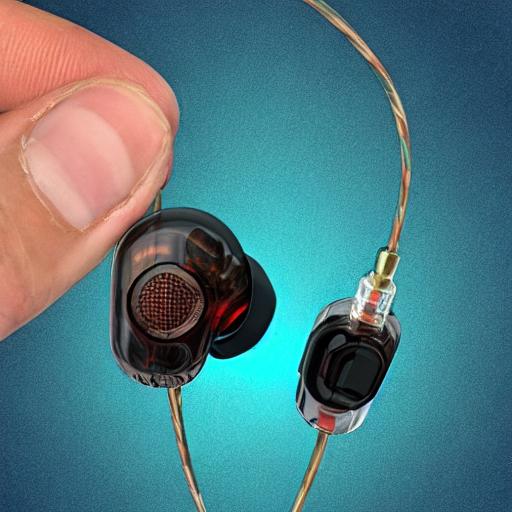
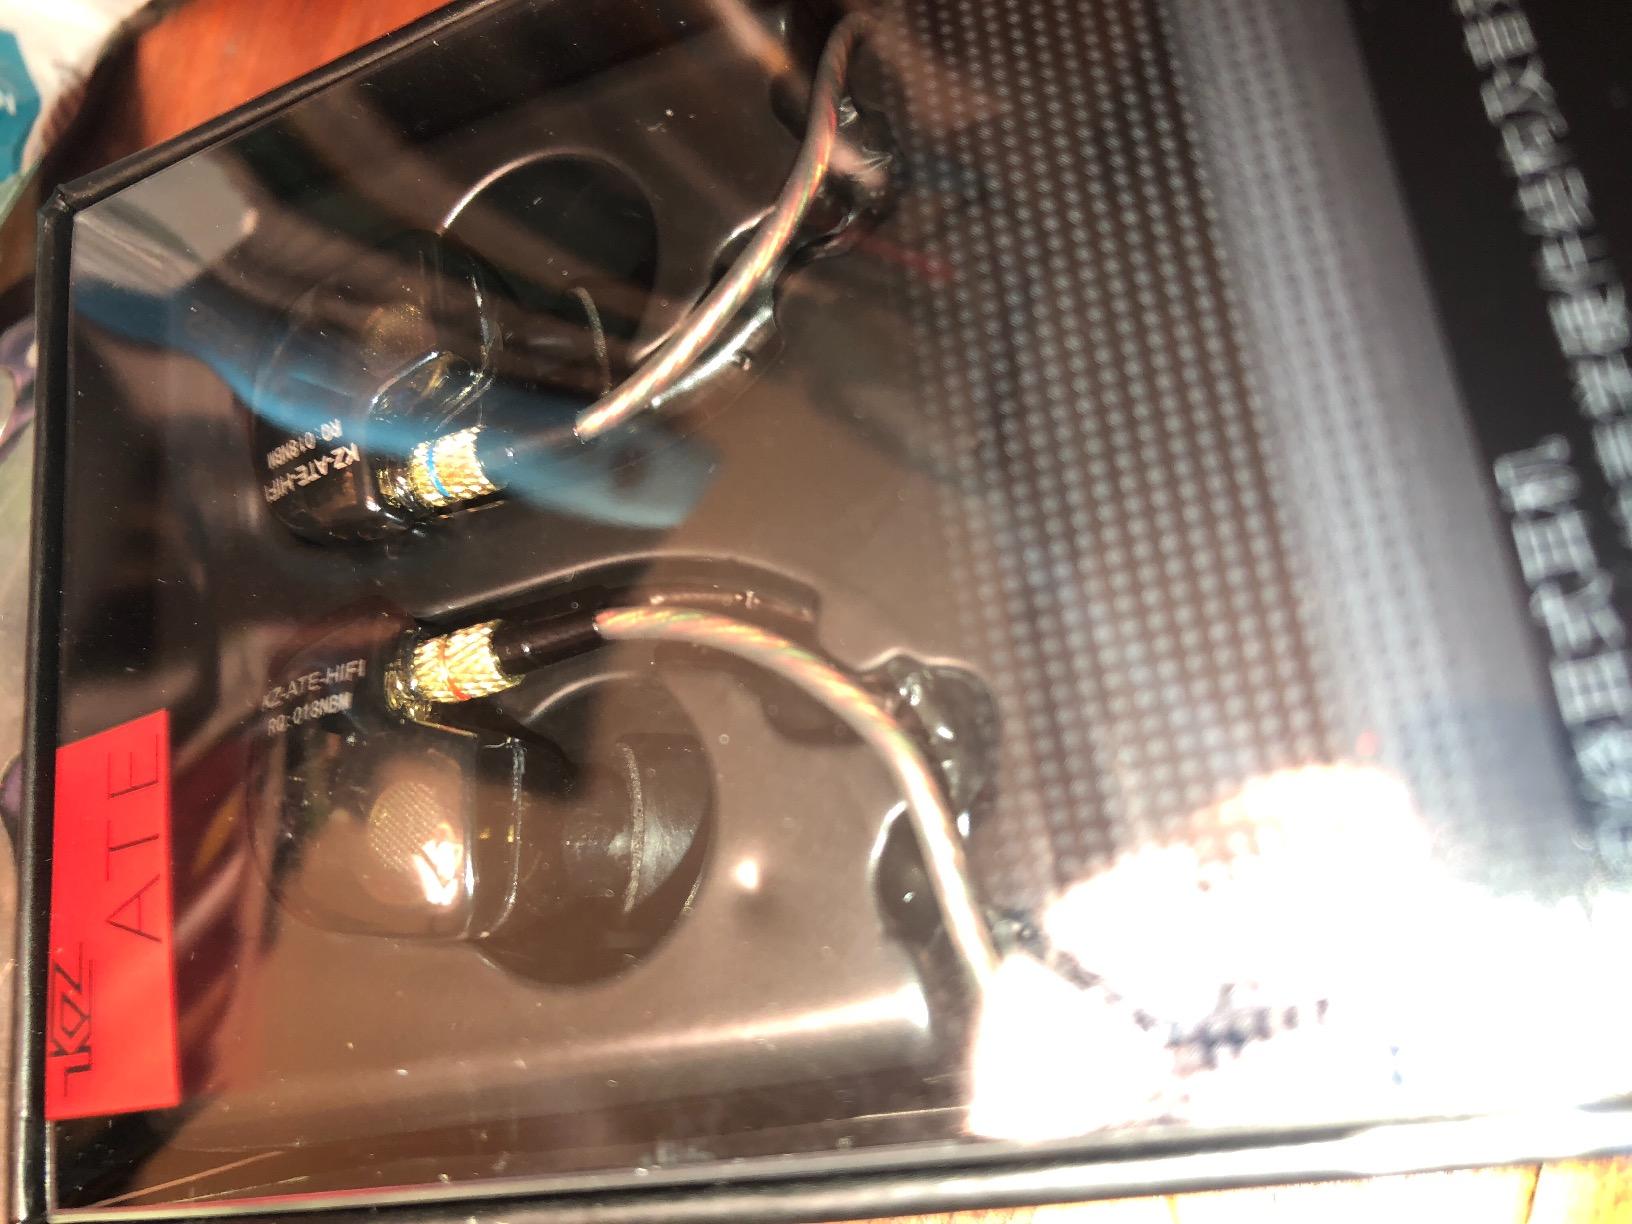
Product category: headphones
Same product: no